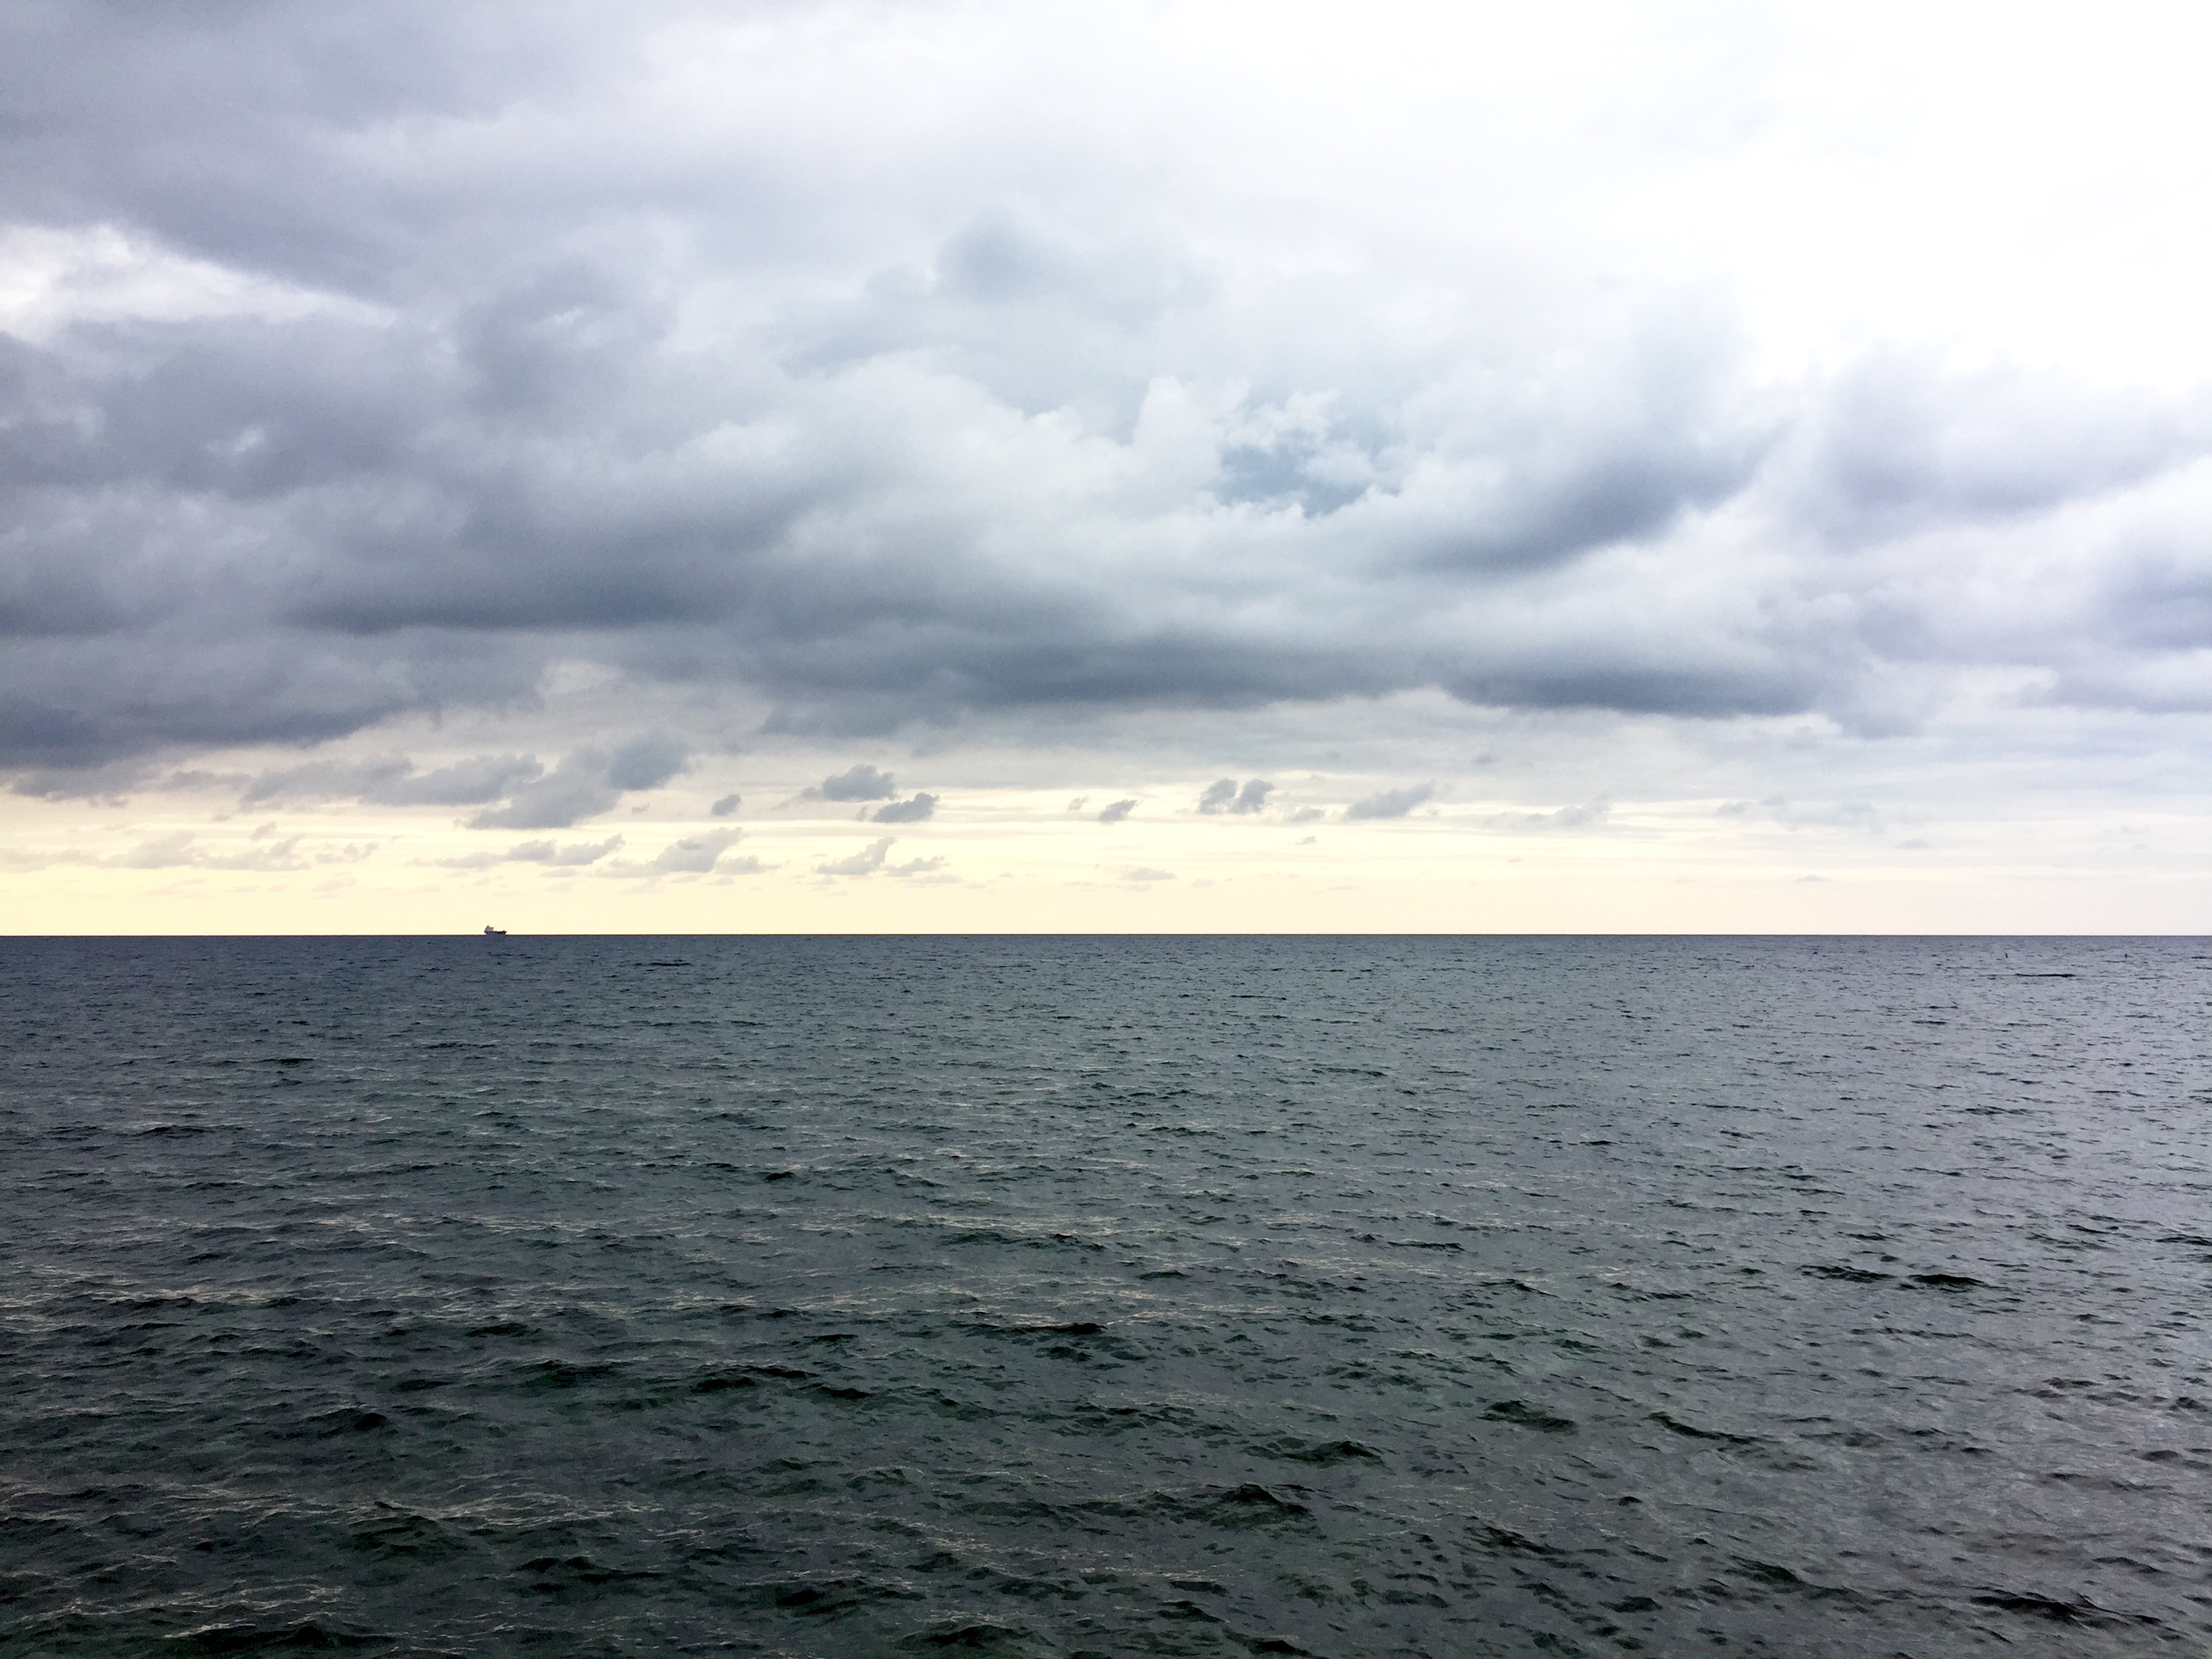
beach, sea, coast, ocean, horizon, cloud, sky, sunlight, shore, wave, bay, body of water, wind wave